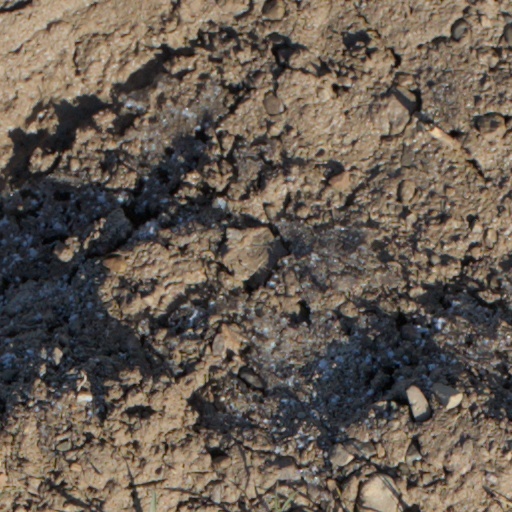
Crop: wheat